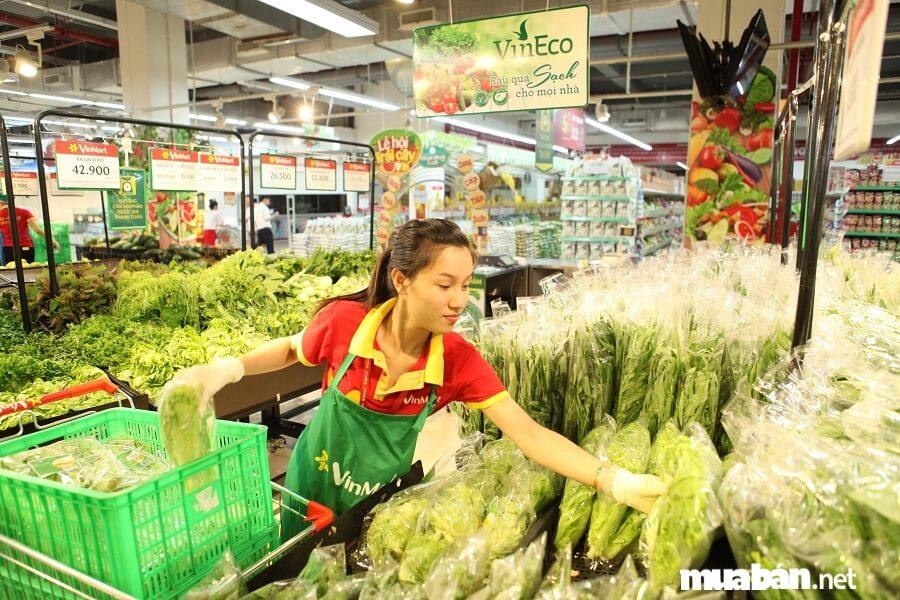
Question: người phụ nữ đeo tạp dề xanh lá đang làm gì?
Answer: cô ấy đang xếp các bó rau vào quầy